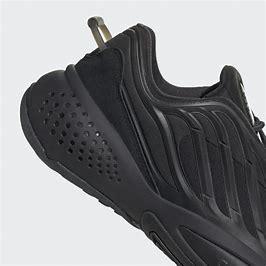
Brand: Adidas
Model: Ozrah